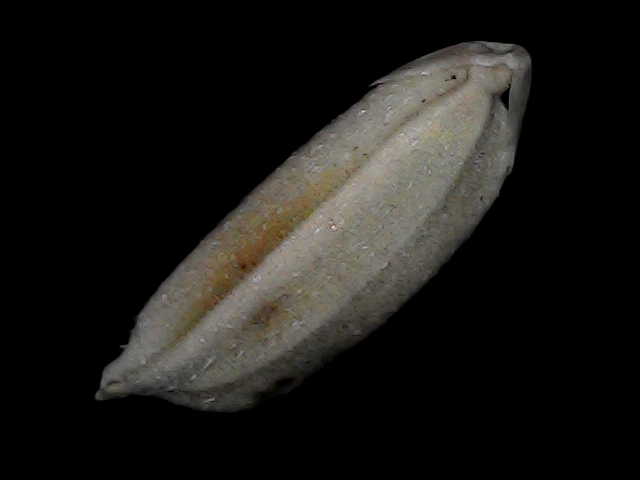
Rice variety: Bd79